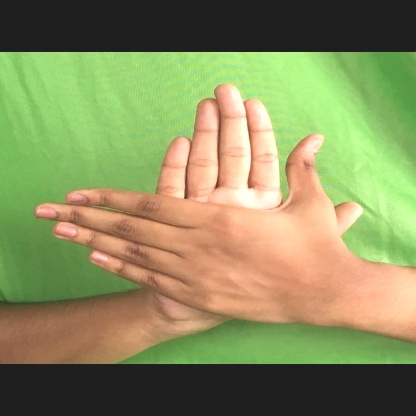
Mudra: Chakra